Robert Esnault-Pelterie

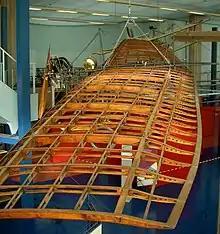
The wing structure of the R.E.P Type D Monoplane, 1911.

His family had invested heavily to fund his aircraft designs, and this had left them nearly financially ruined. However, he was the inventor of the "joystick" flight control, and owned a patent on the design. This would end up being integrated during 1908, into fellow French aviator Louis Blériot's eighth design, setting the pattern for future "user interfaces" in aircraft flight control system design. Following the war, Esnault-Pelterie was involved in litigation over his joystick patent. Many aircraft built during the war had used this design and the aircraft companies owed him royalties. The damages he won and subsequent royalties made him a wealthy man. This also allowed him to repay his father's significant investment.